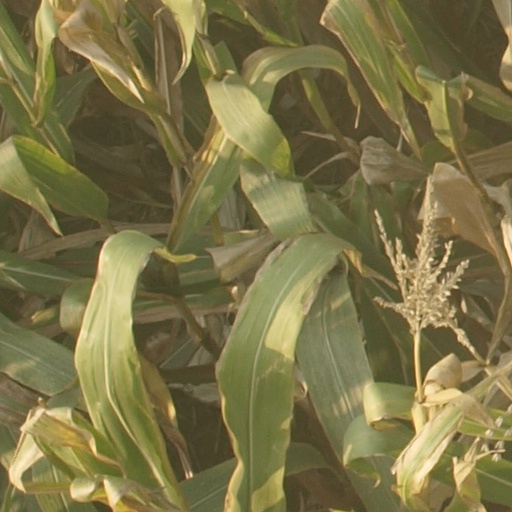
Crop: maize; corn